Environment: real
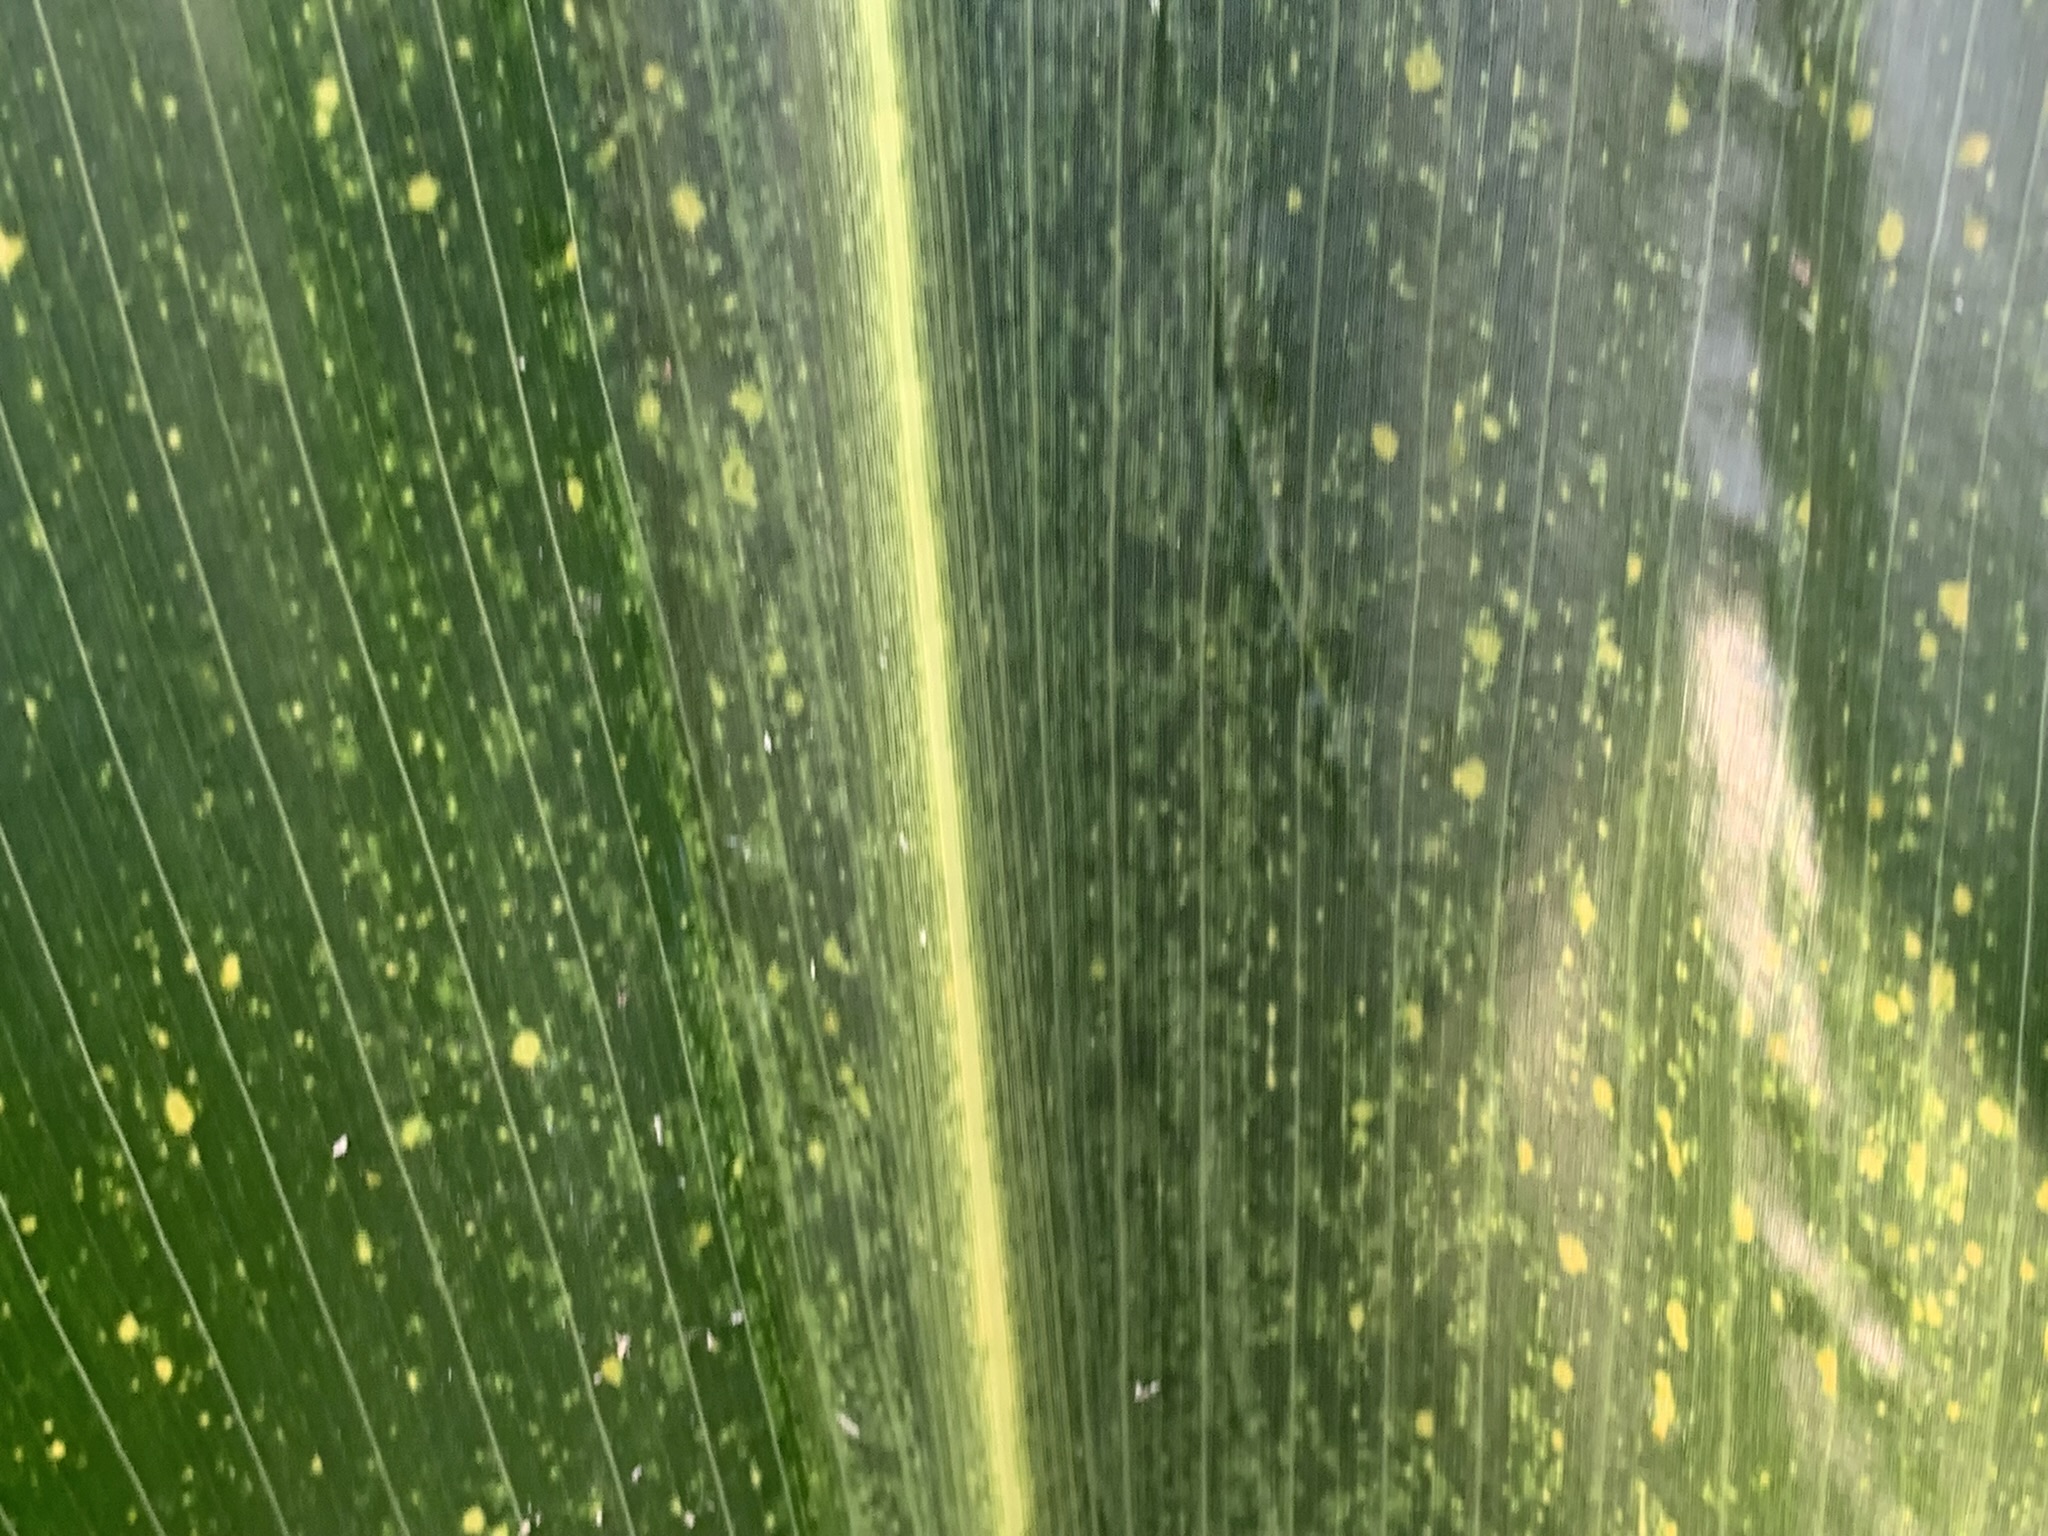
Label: lethal_necrosis